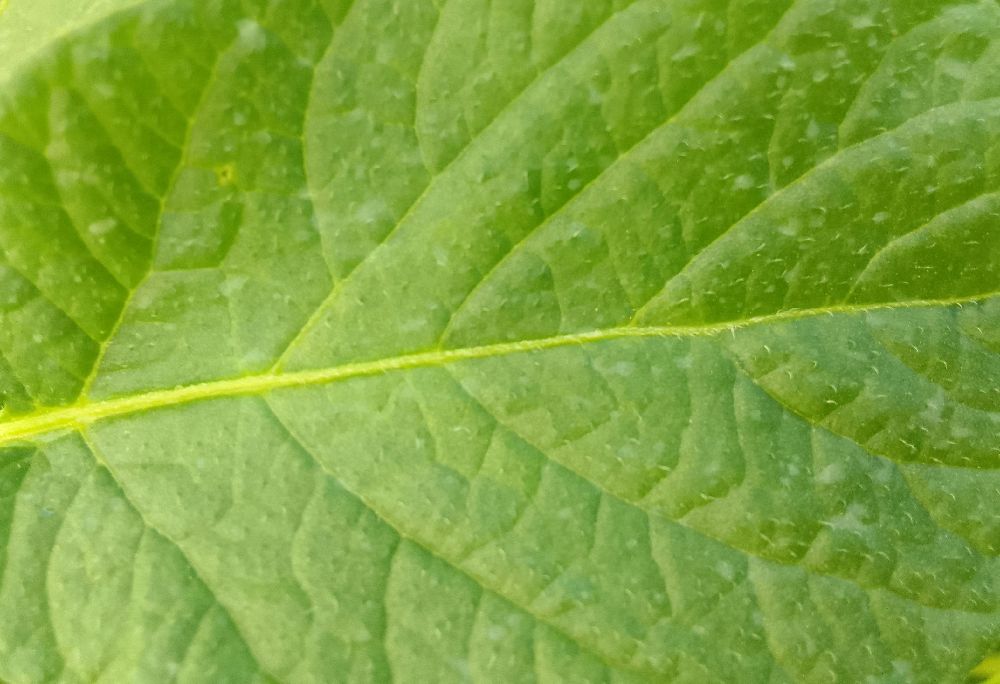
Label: Healthy